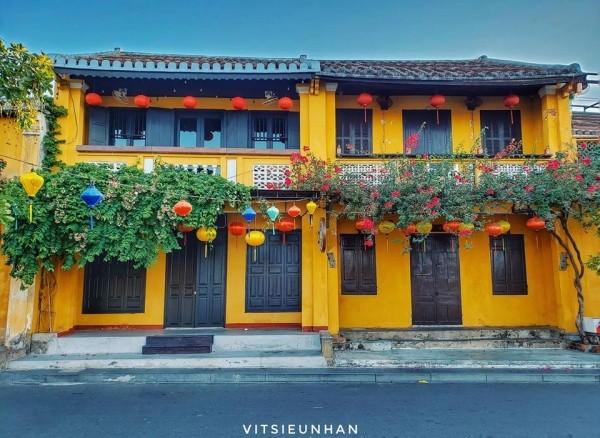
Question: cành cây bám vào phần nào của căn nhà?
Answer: cành cây bám vào ban công của căn nhà